H. Abram Wilson

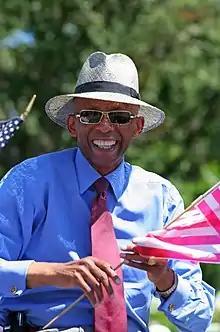
H. Abram Wilson, July 4, 2010

H. (Harold) Abram Wilson (born 1946) is a Republican politician and a former mayor of San Ramon, California.